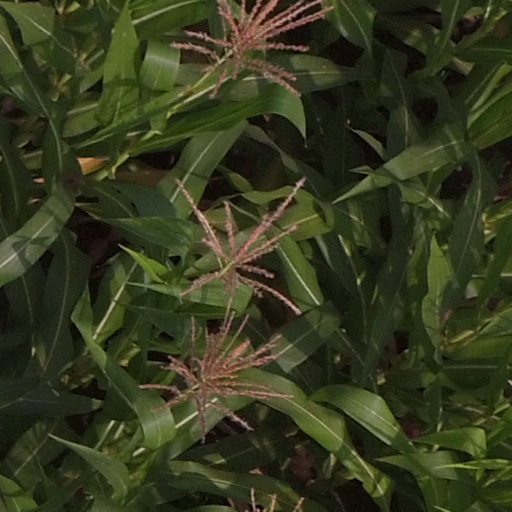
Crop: maize; corn